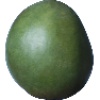
Label: Mango 1